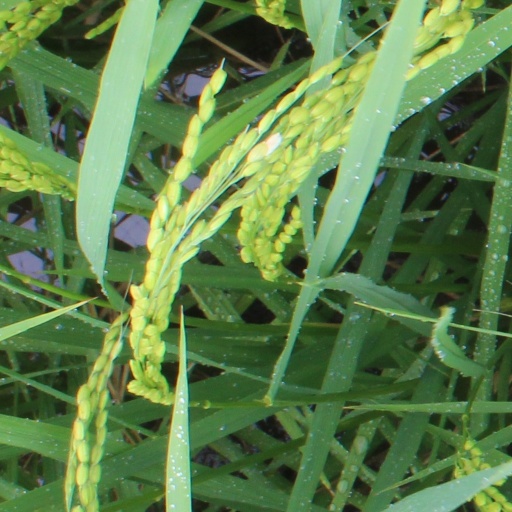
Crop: rice